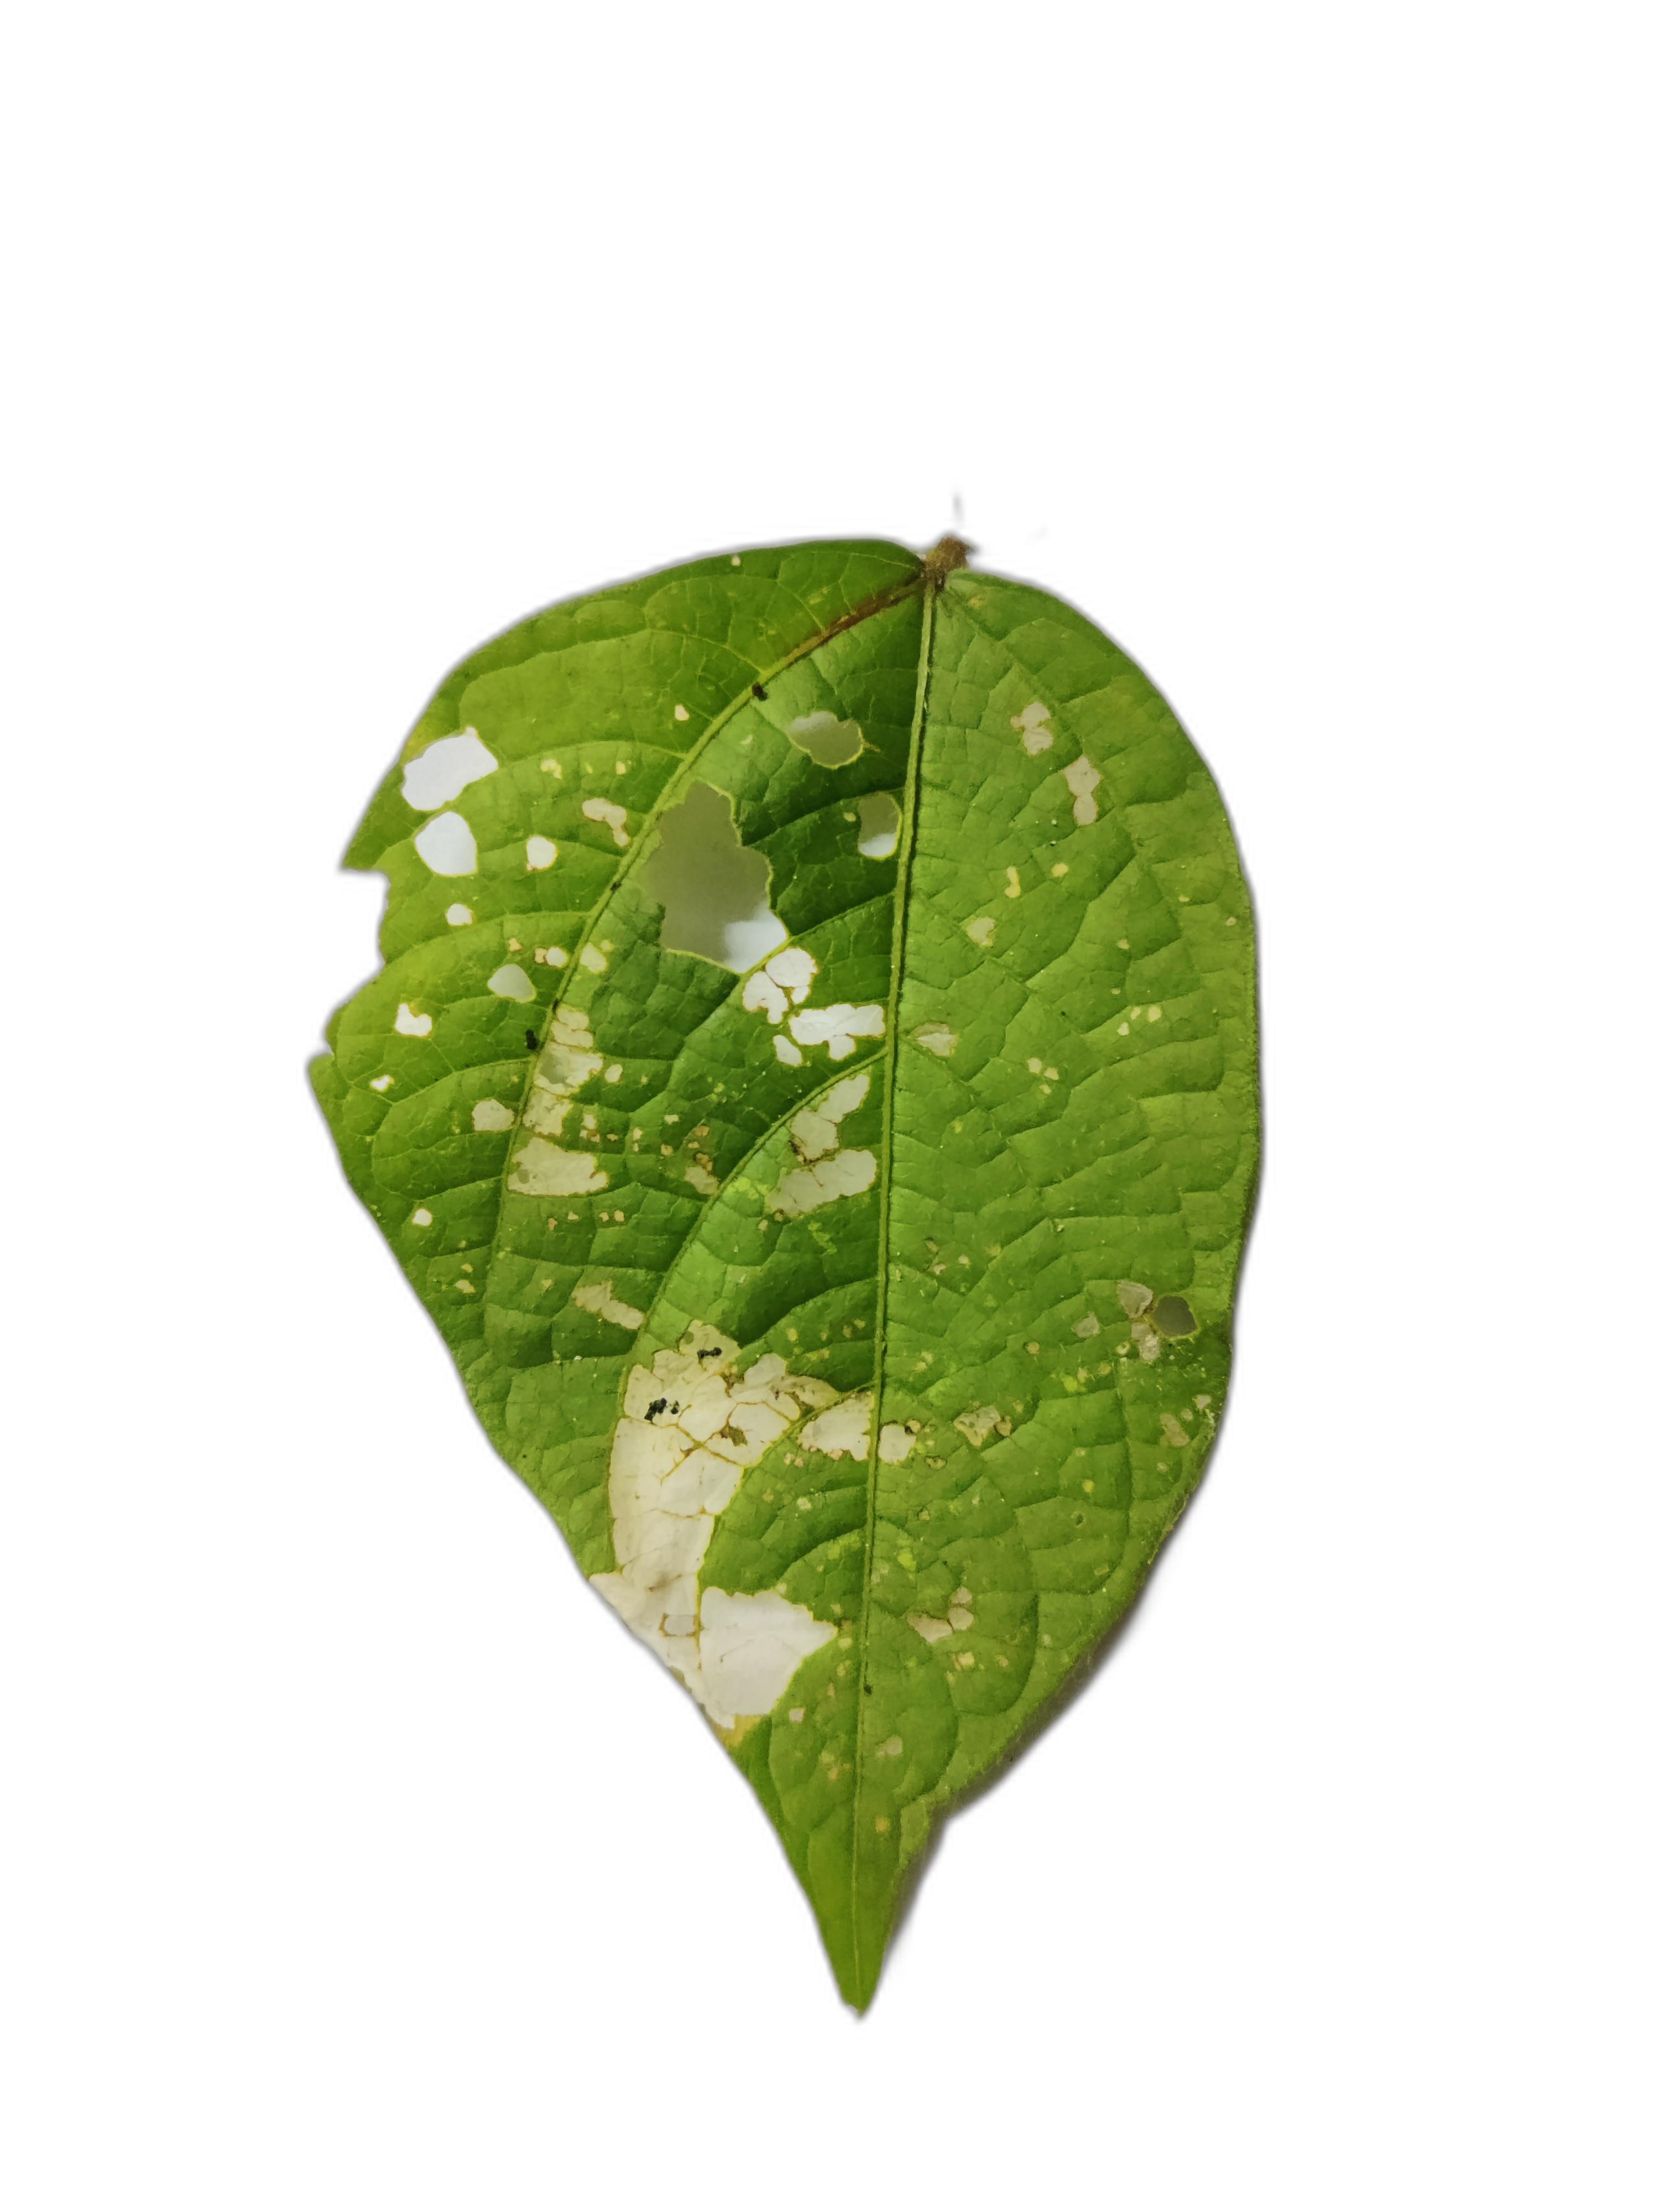
Label: Insect